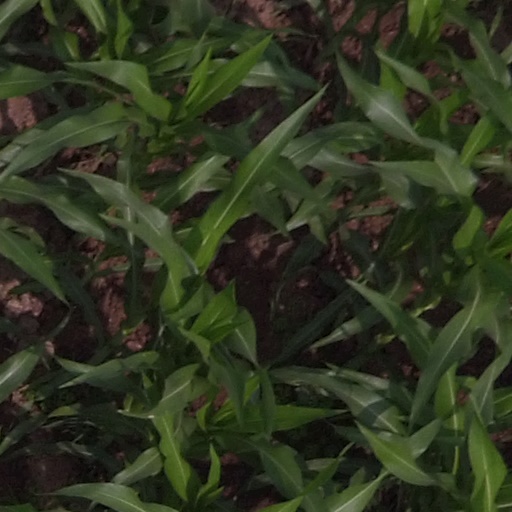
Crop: maize; corn